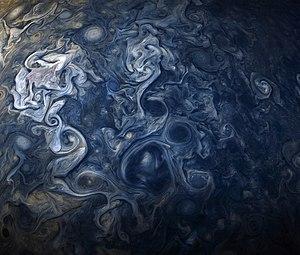
Jupiter est une planète géante gazeuse. Il s'agit de la plus grosse planète du Système solaire, plus volumineuse et massive que toutes les autres planètes réunies, et la cinquième planète par sa distance au Soleil.